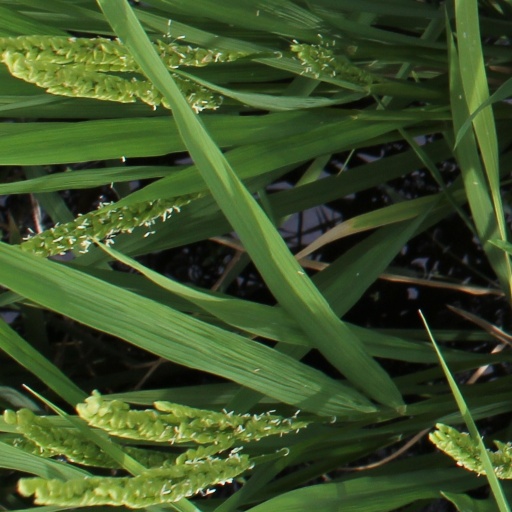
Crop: rice